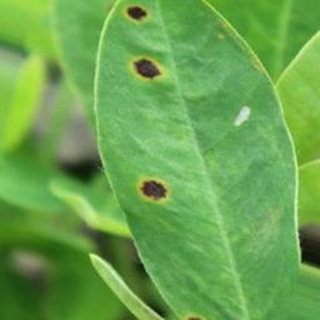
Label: groundnut_late_leaf_spot